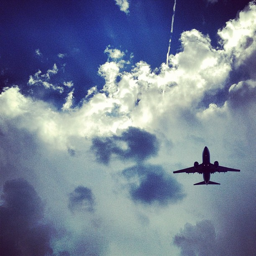
A large plane flying high in a blue cloudy sky
An airplane is flying in a cloudy sky.
JET PLANE HIGH IN THE CLOUDS UNDER A BLUE SKY
a plane flying by in in the sky above
A large plane is flying bellow the clouds.